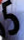
Number: 5